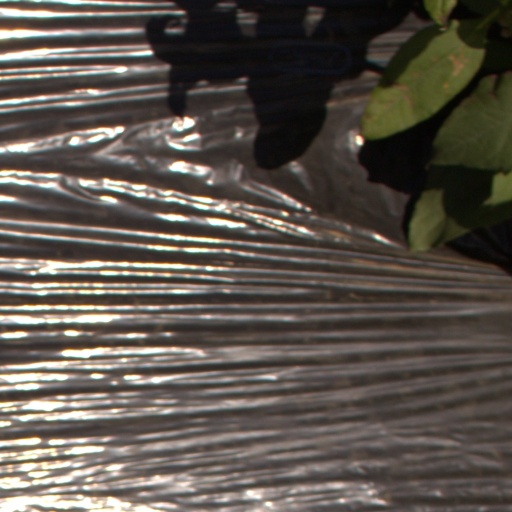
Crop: Jerusalem artichoke